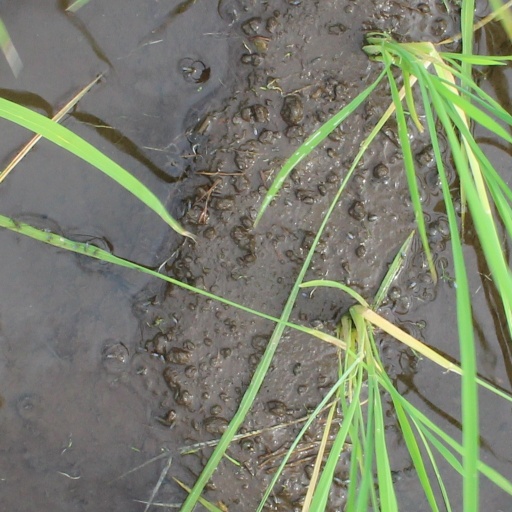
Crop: rice